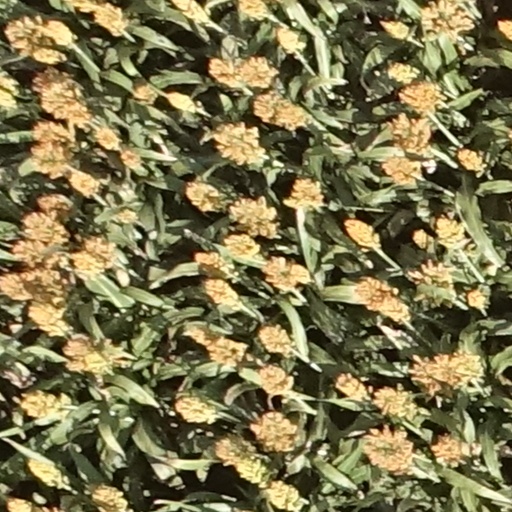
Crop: sorghum